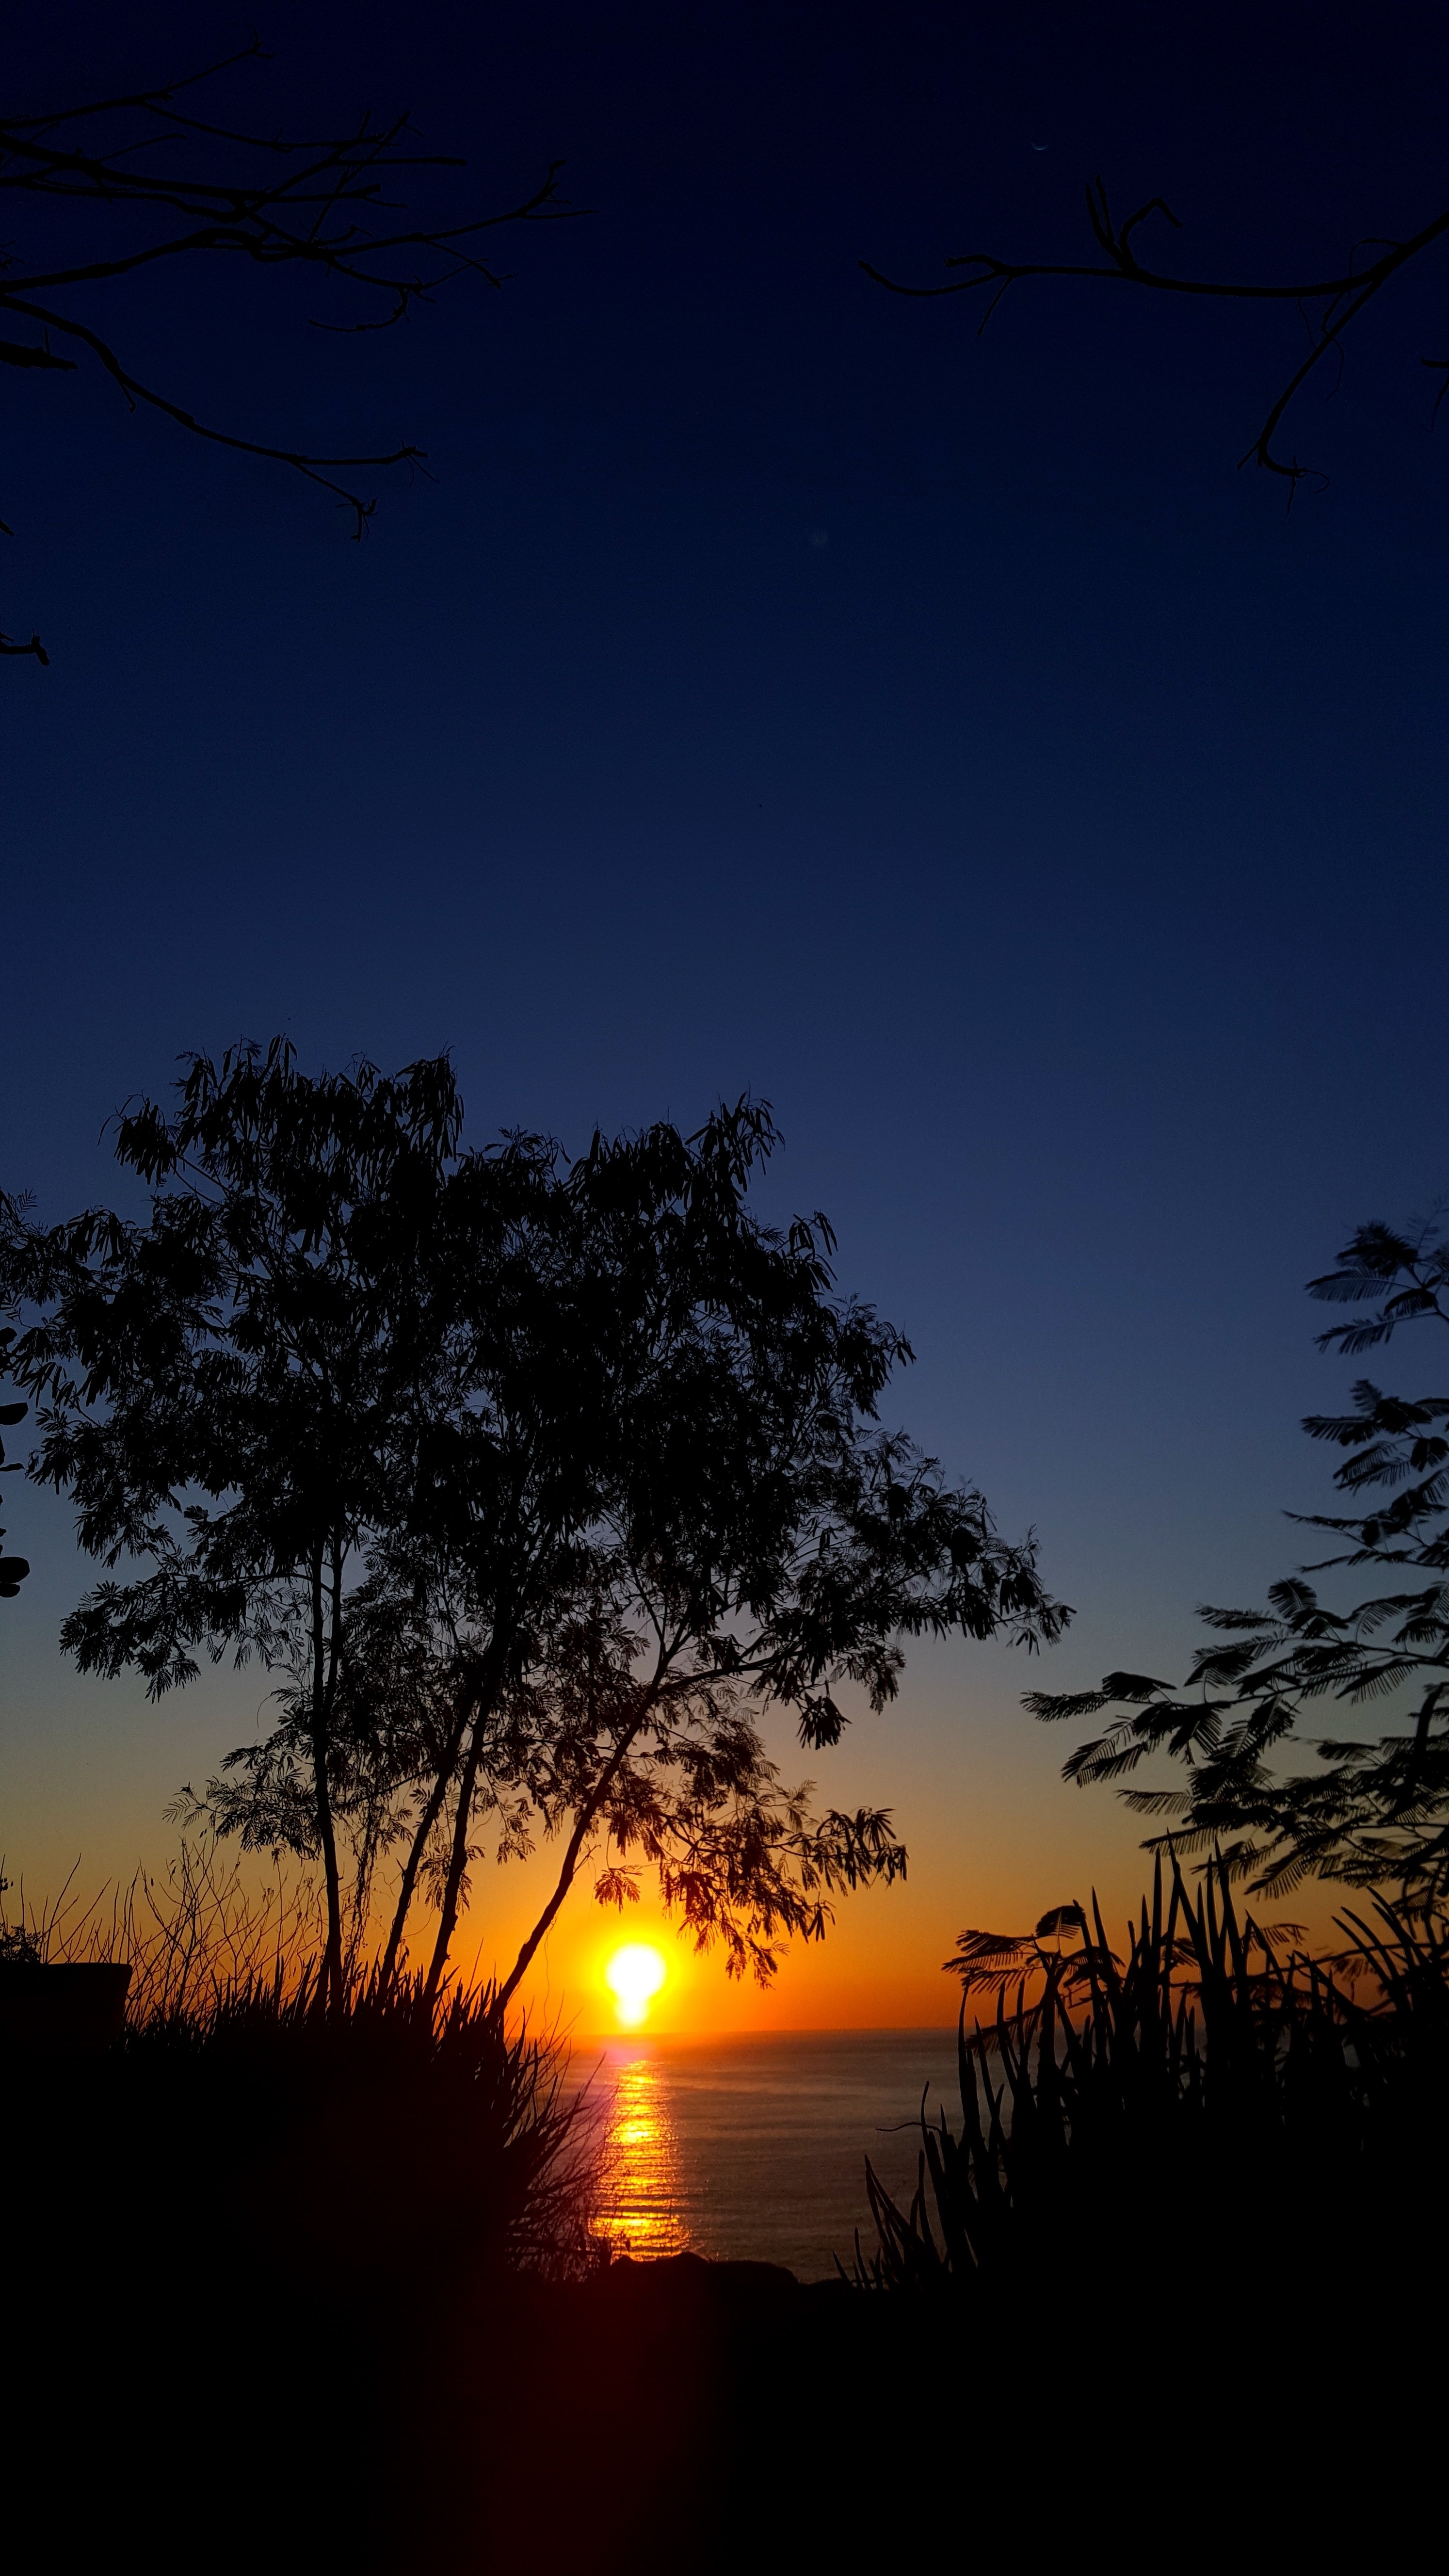
tree, nature, horizon, branch, cloud, sky, sun, sunrise, sunset, night, sunlight, morning, dawn, atmosphere, dusk, evening, darkness, afterglow, astronomical object, oaxaca, red sky at morning, mazunte